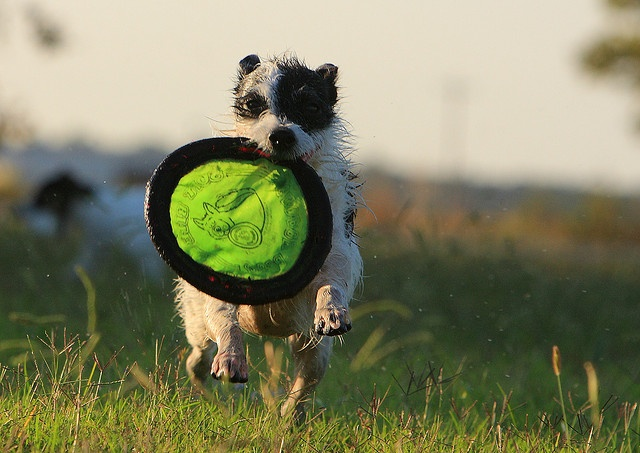
A dog grabbing a Frisbee and running on a field.
A dog running with a neon green and black frisbee in it's mouth.
A small dog runs through a field carrying a throwing disc in its mouth.
A dog runs while carrying a disc in its mouth.
a small dog is running with a green disk